Anton Miranchuk

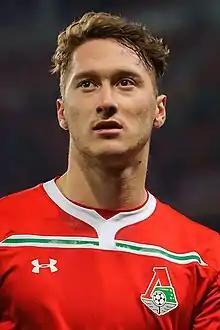
Miranchuk with Lokomotiv Moscow in 2019

Anton Andreyevich Miranchuk (born 17 October 1995) is a Russian professional footballer who plays as an attacking midfielder for the Swiss Super League club Sion and Russia national team.